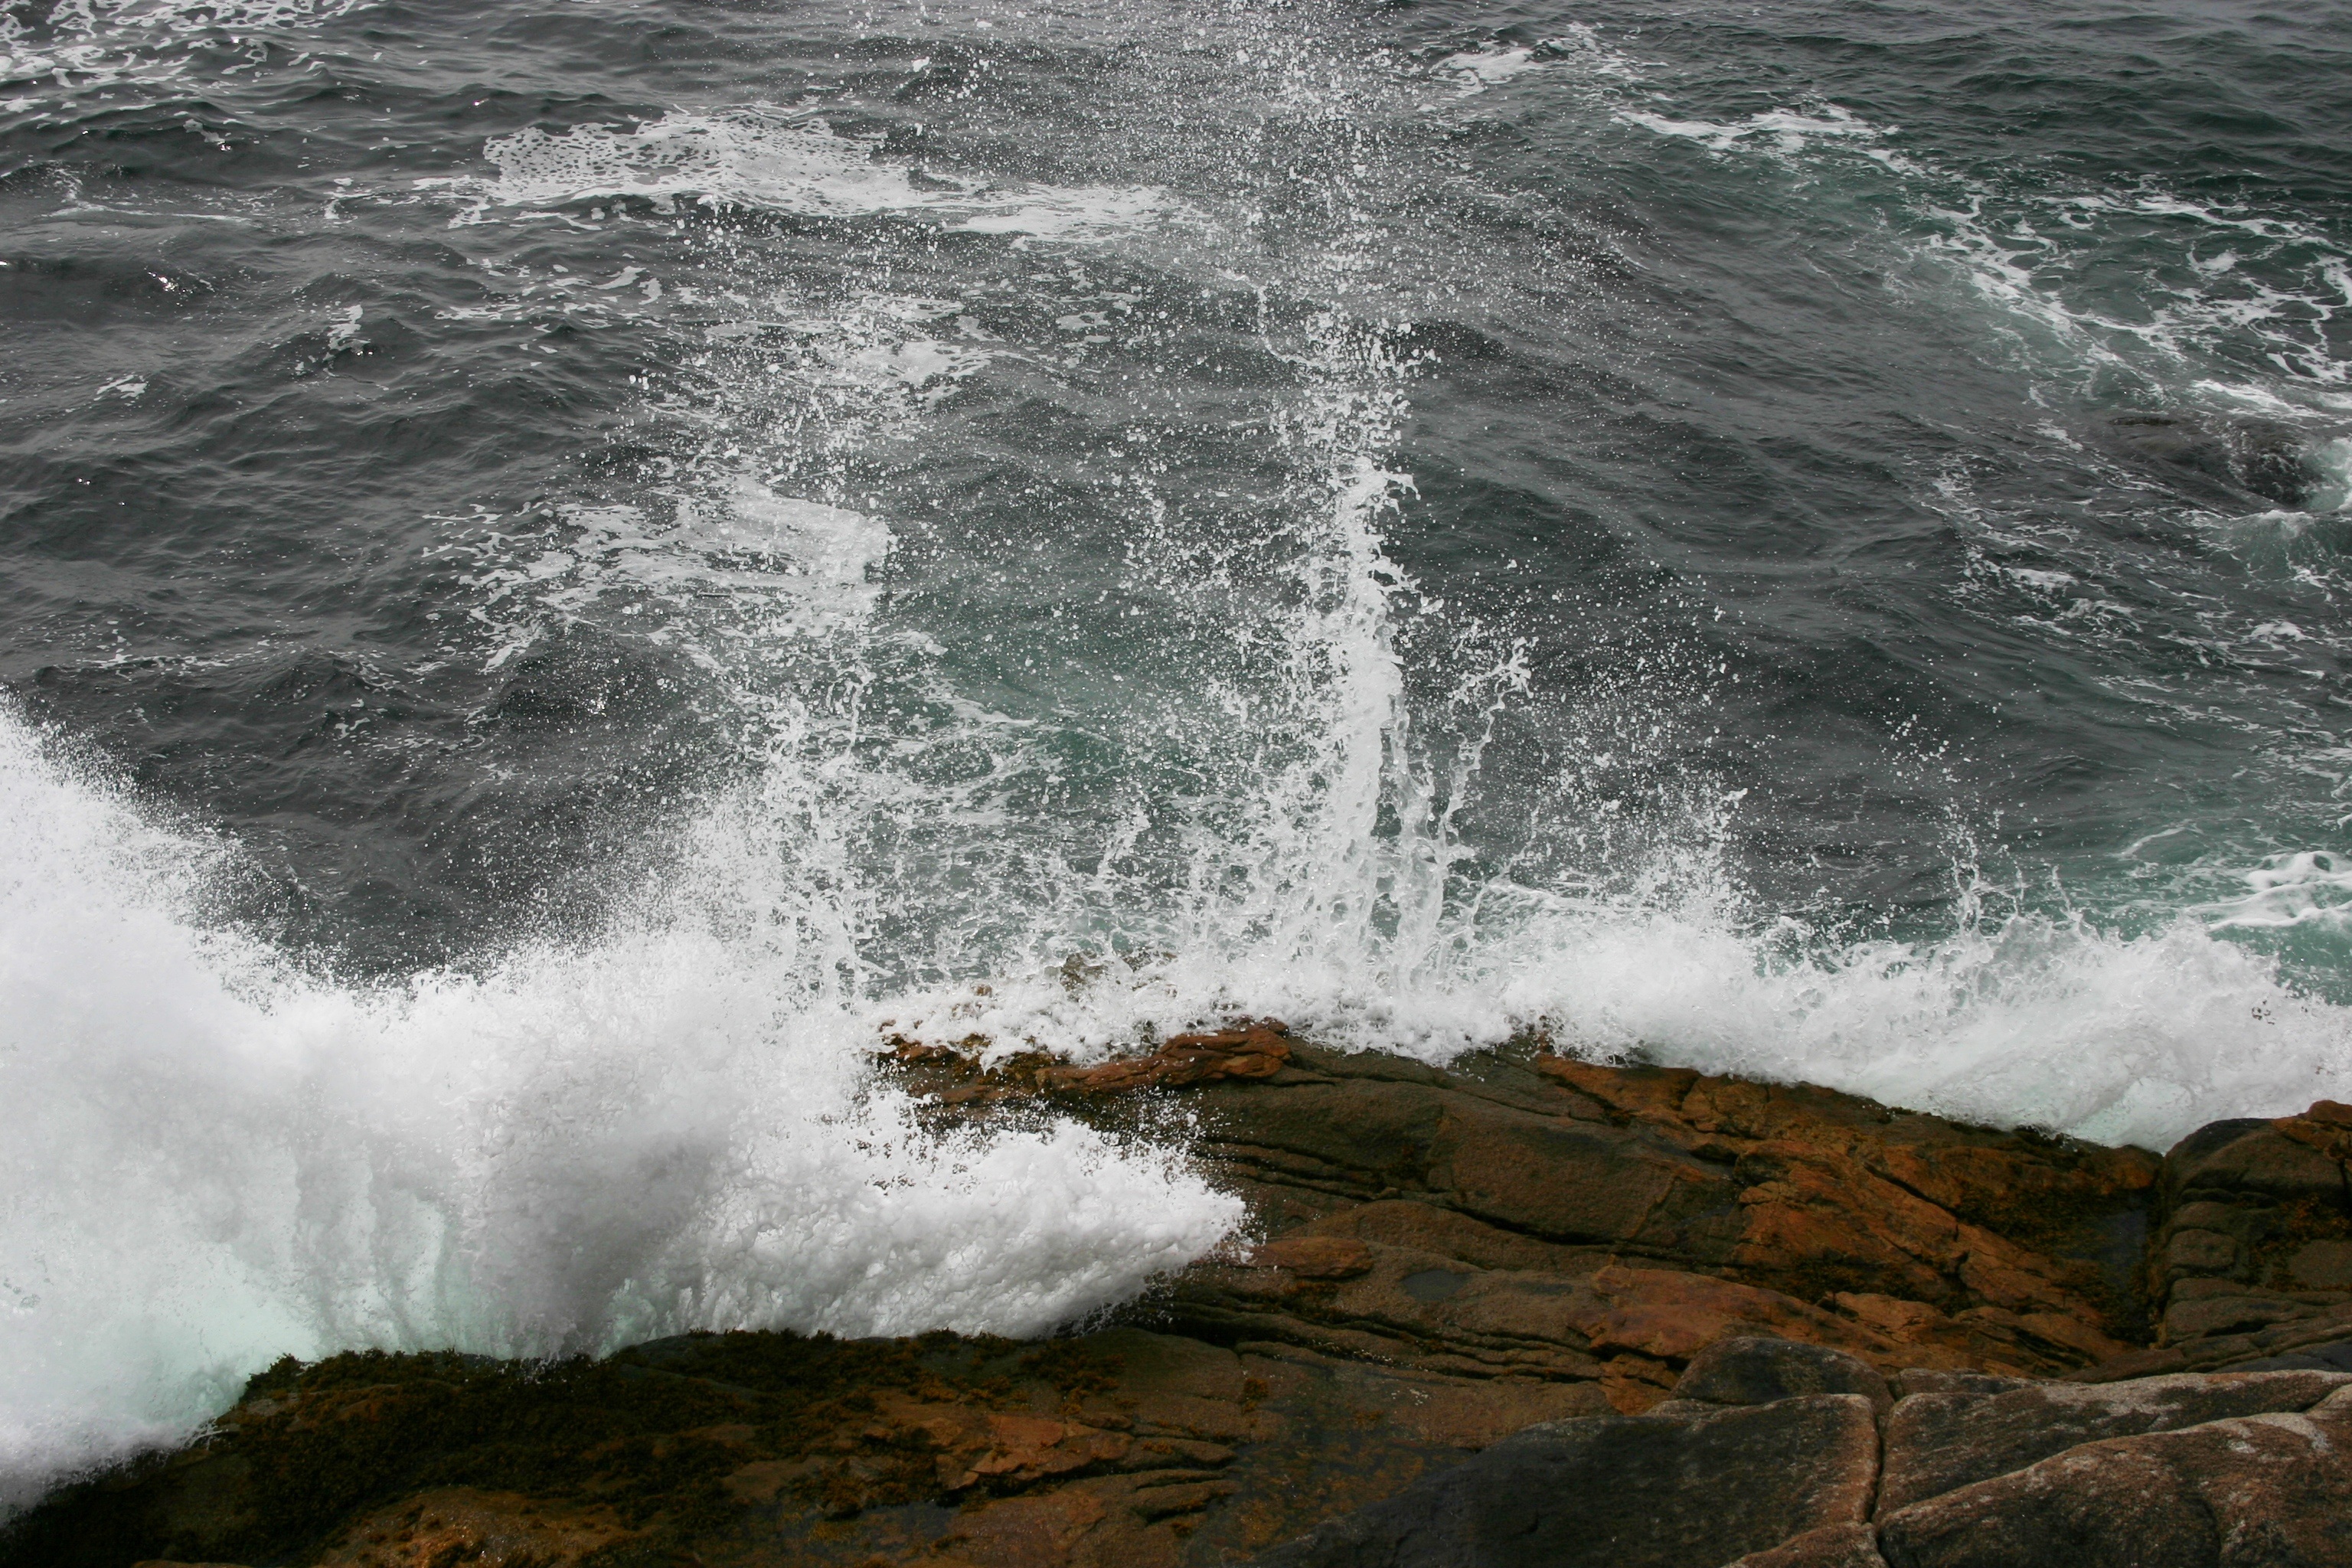
sea, coast, water, rock, ocean, shore, wave, cliff, splash, spray, rapid, terrain, body of water, rocks, waves, water feature, geological phenomenon, wind wave